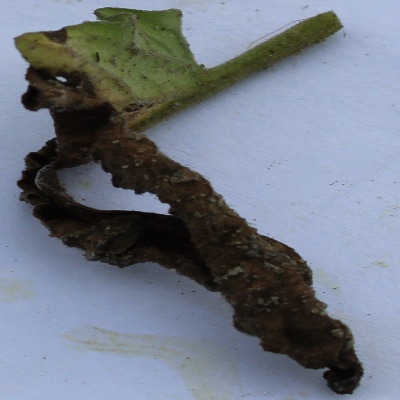
Crop: Tomato
Condition: verticulium wilt